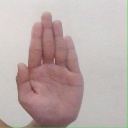
अक्षर: ध